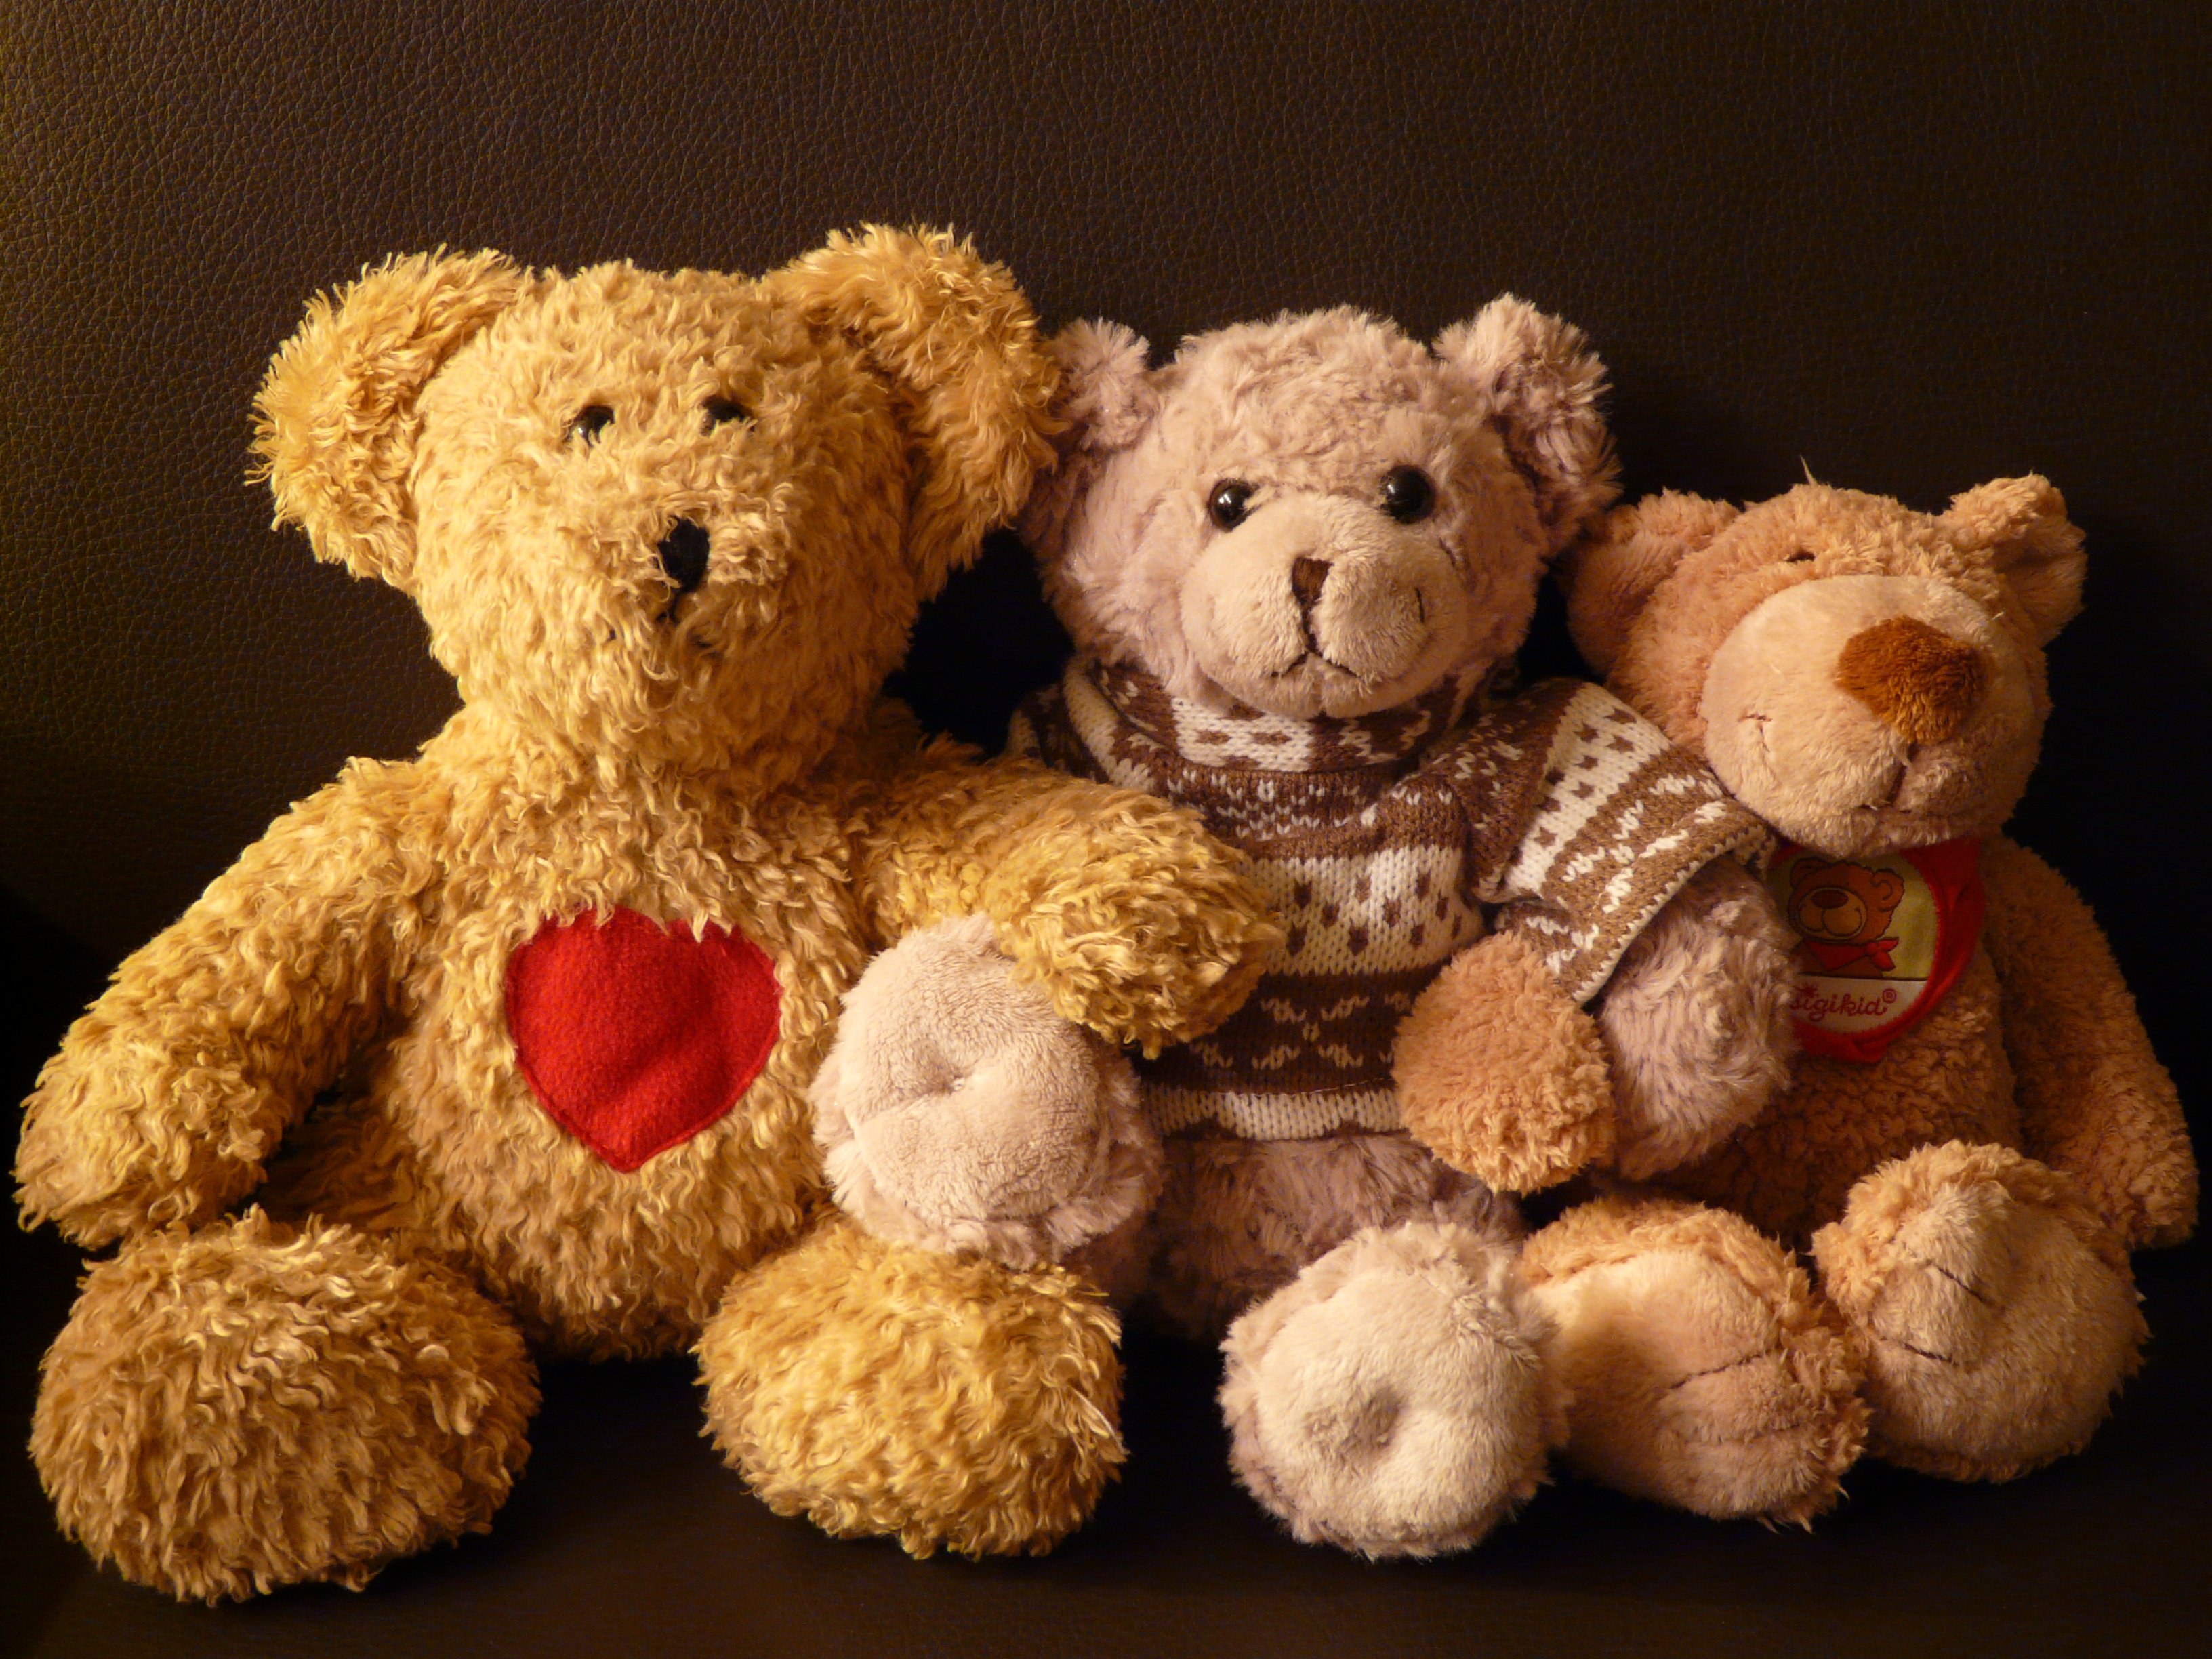
heart, fur, fluffy, brown, cozy, friendship, sofa, toy, teddy bear, cheerful, textile, family, fun, friends, toys, soft, cuddly, friendly, children toys, light brown, button eyes, teddy bears, stuffed animals, purry, stuffed toy, bear family